Teignmouth

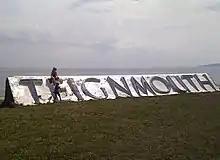
Teignmouth sign

The town is located on the north bank of the mouth of the estuary of the River Teign, at the junction of the A379 coast road, the A381 road to Newton Abbot, and the B3192 which climbs up to the A380 on Haldon and hence on to the M5 away. Teignmouth is linked to Shaldon, the village on the opposite bank, by a passenger ferry at the river mouth and by a road bridge further upstream. The red sandstone headland on the Shaldon side called "The Ness" is the most recognisable symbol of the town from the seaward side.